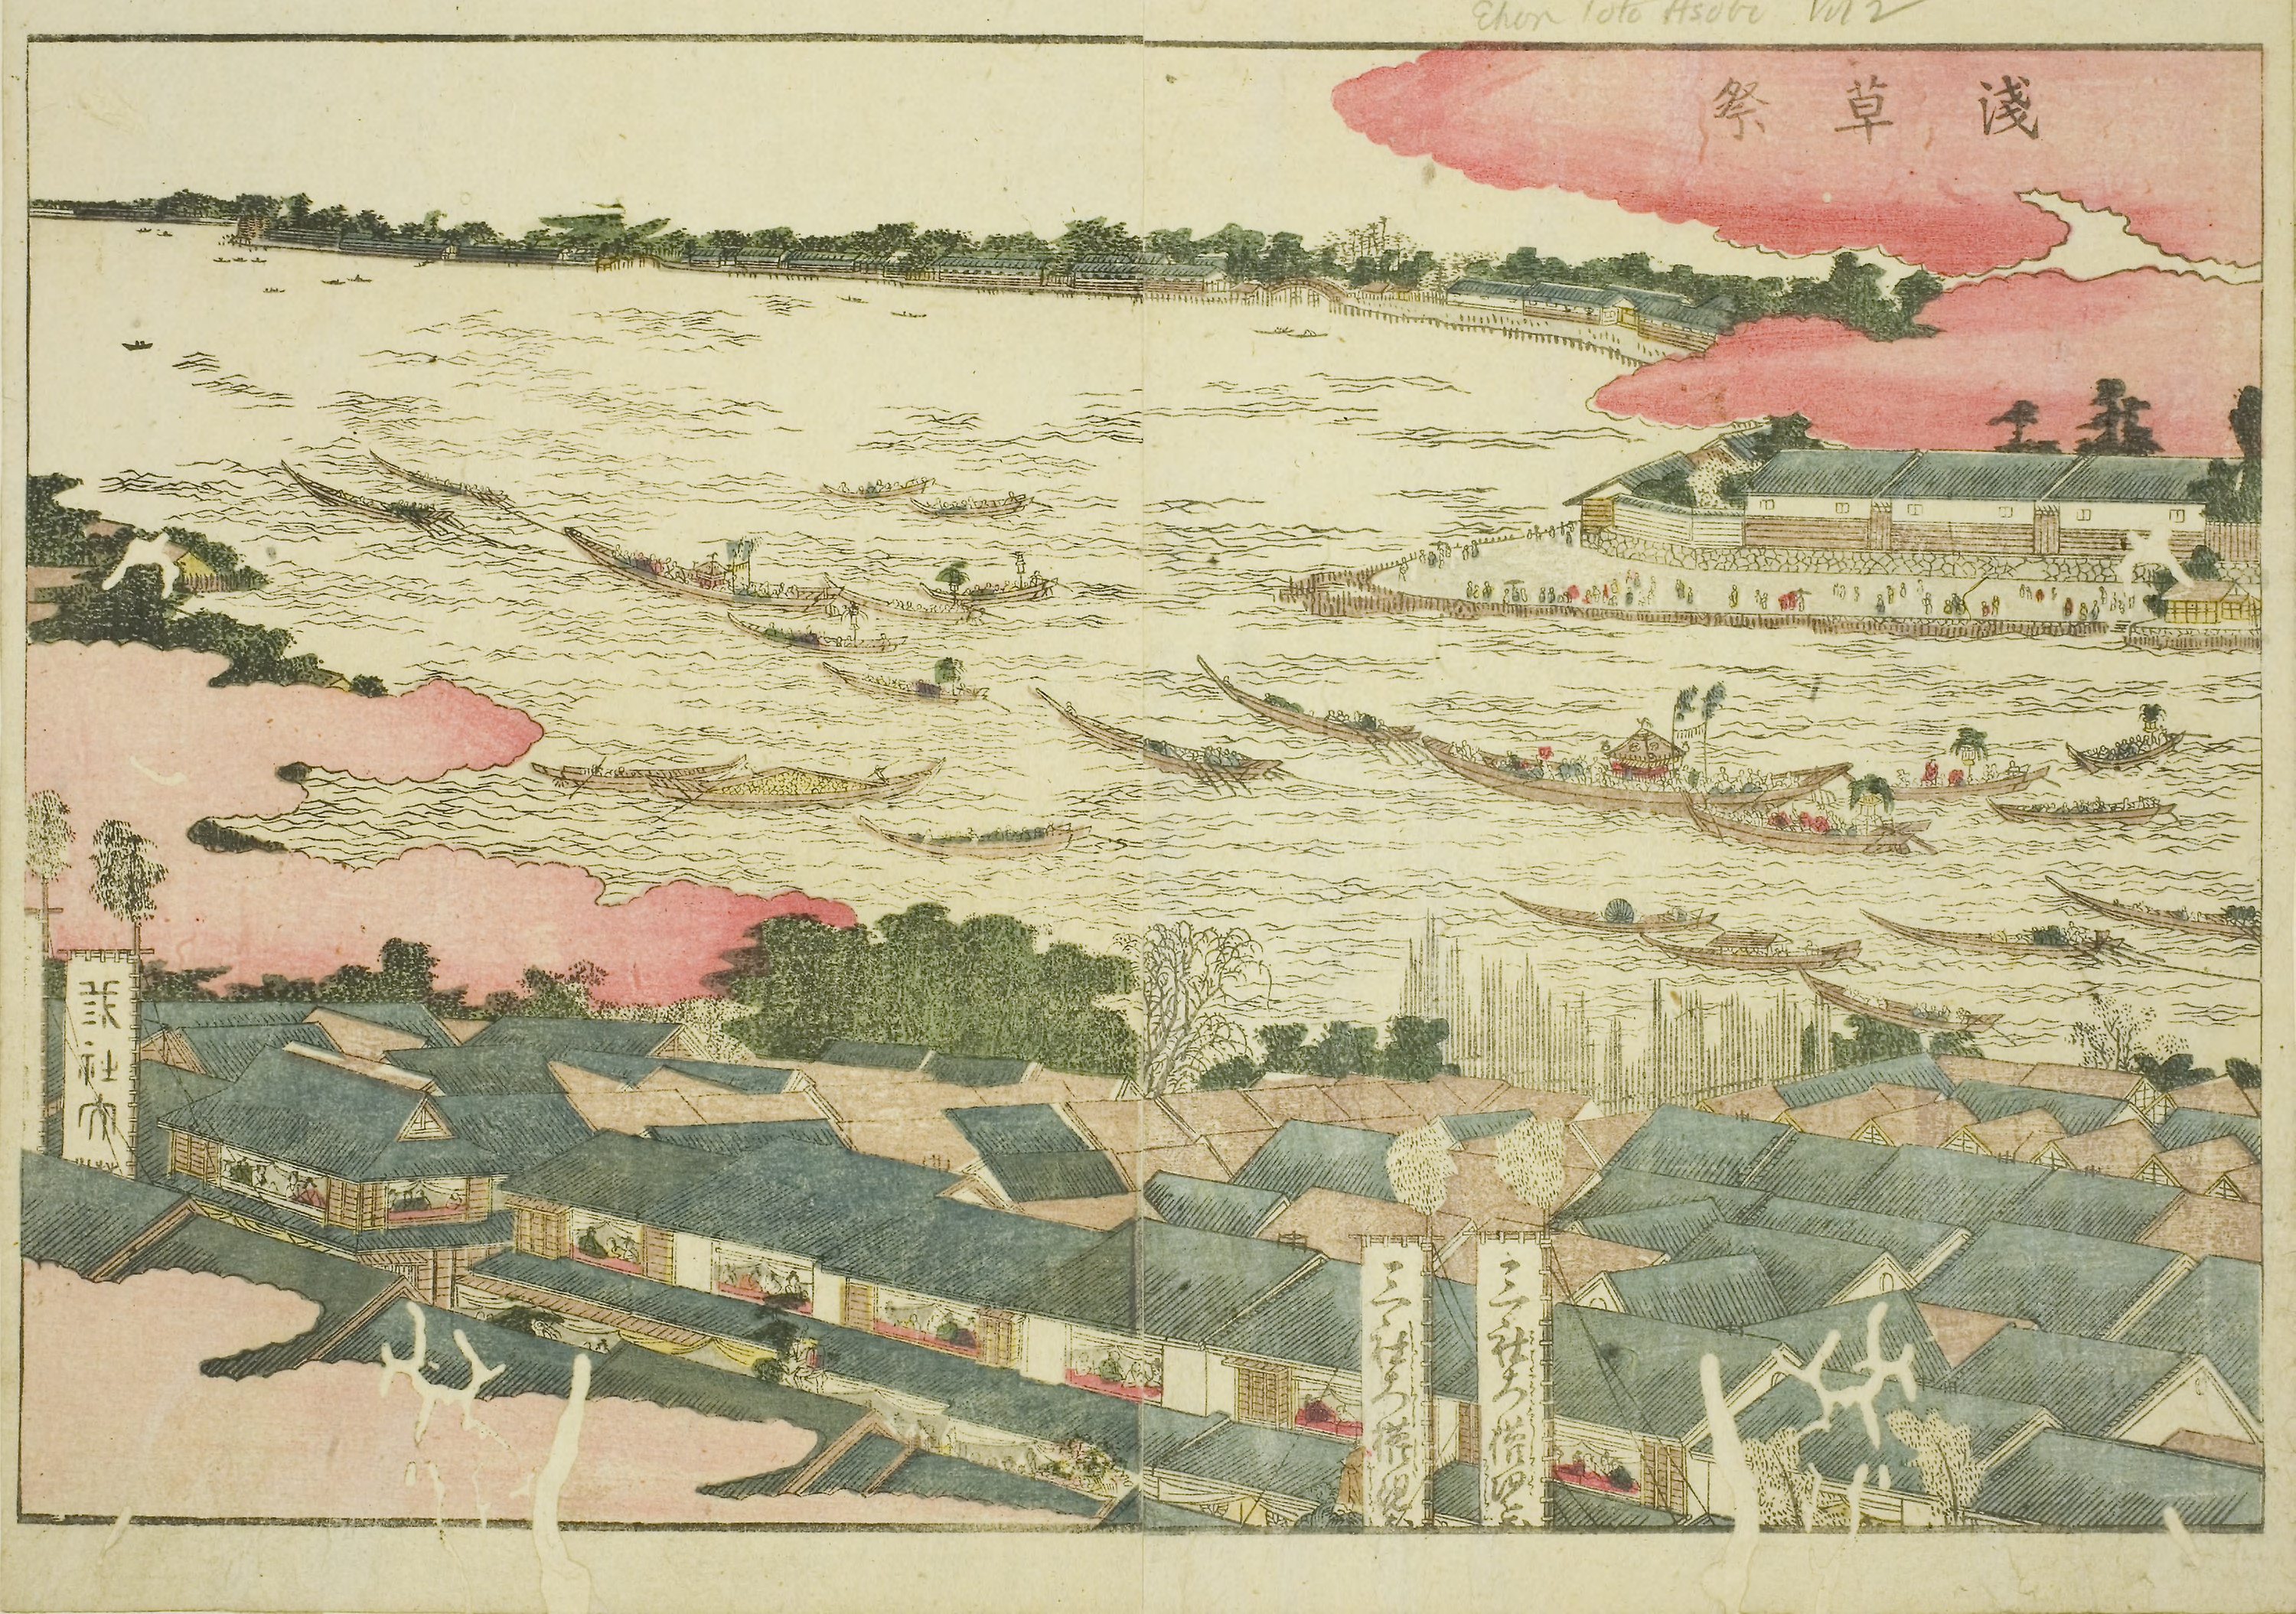
map, atlas, illustration, world, art